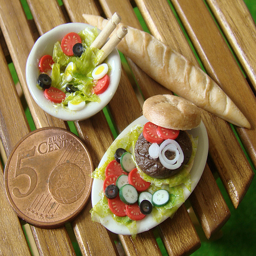
Two plates of food are on a wooden table.
some bread on a table and two plates of food
Small sandwich, salad, and bread sitting next to a coin.
A large 5 cent euro sits on a table next to an array of food.
A miniature cheeseburger, salad and bread next to a five euro piece for scale.